South African Airways

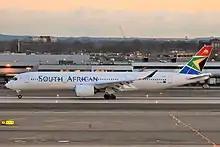
A since phased-out Airbus A350-900 in the current colour scheme arriving in New York (2020)

SAA joined Star Alliance on 10 April 2006, becoming the first African airline to join Star Alliance. To celebrate the occasion, and as a condition of entry, one Airbus A340-600 (registration ZS-SNC) and one Boeing 737-800 (registration ZS-SJV) were repainted in Star Alliance livery. South African Airways fulfilled 53 requirements during the accession process.